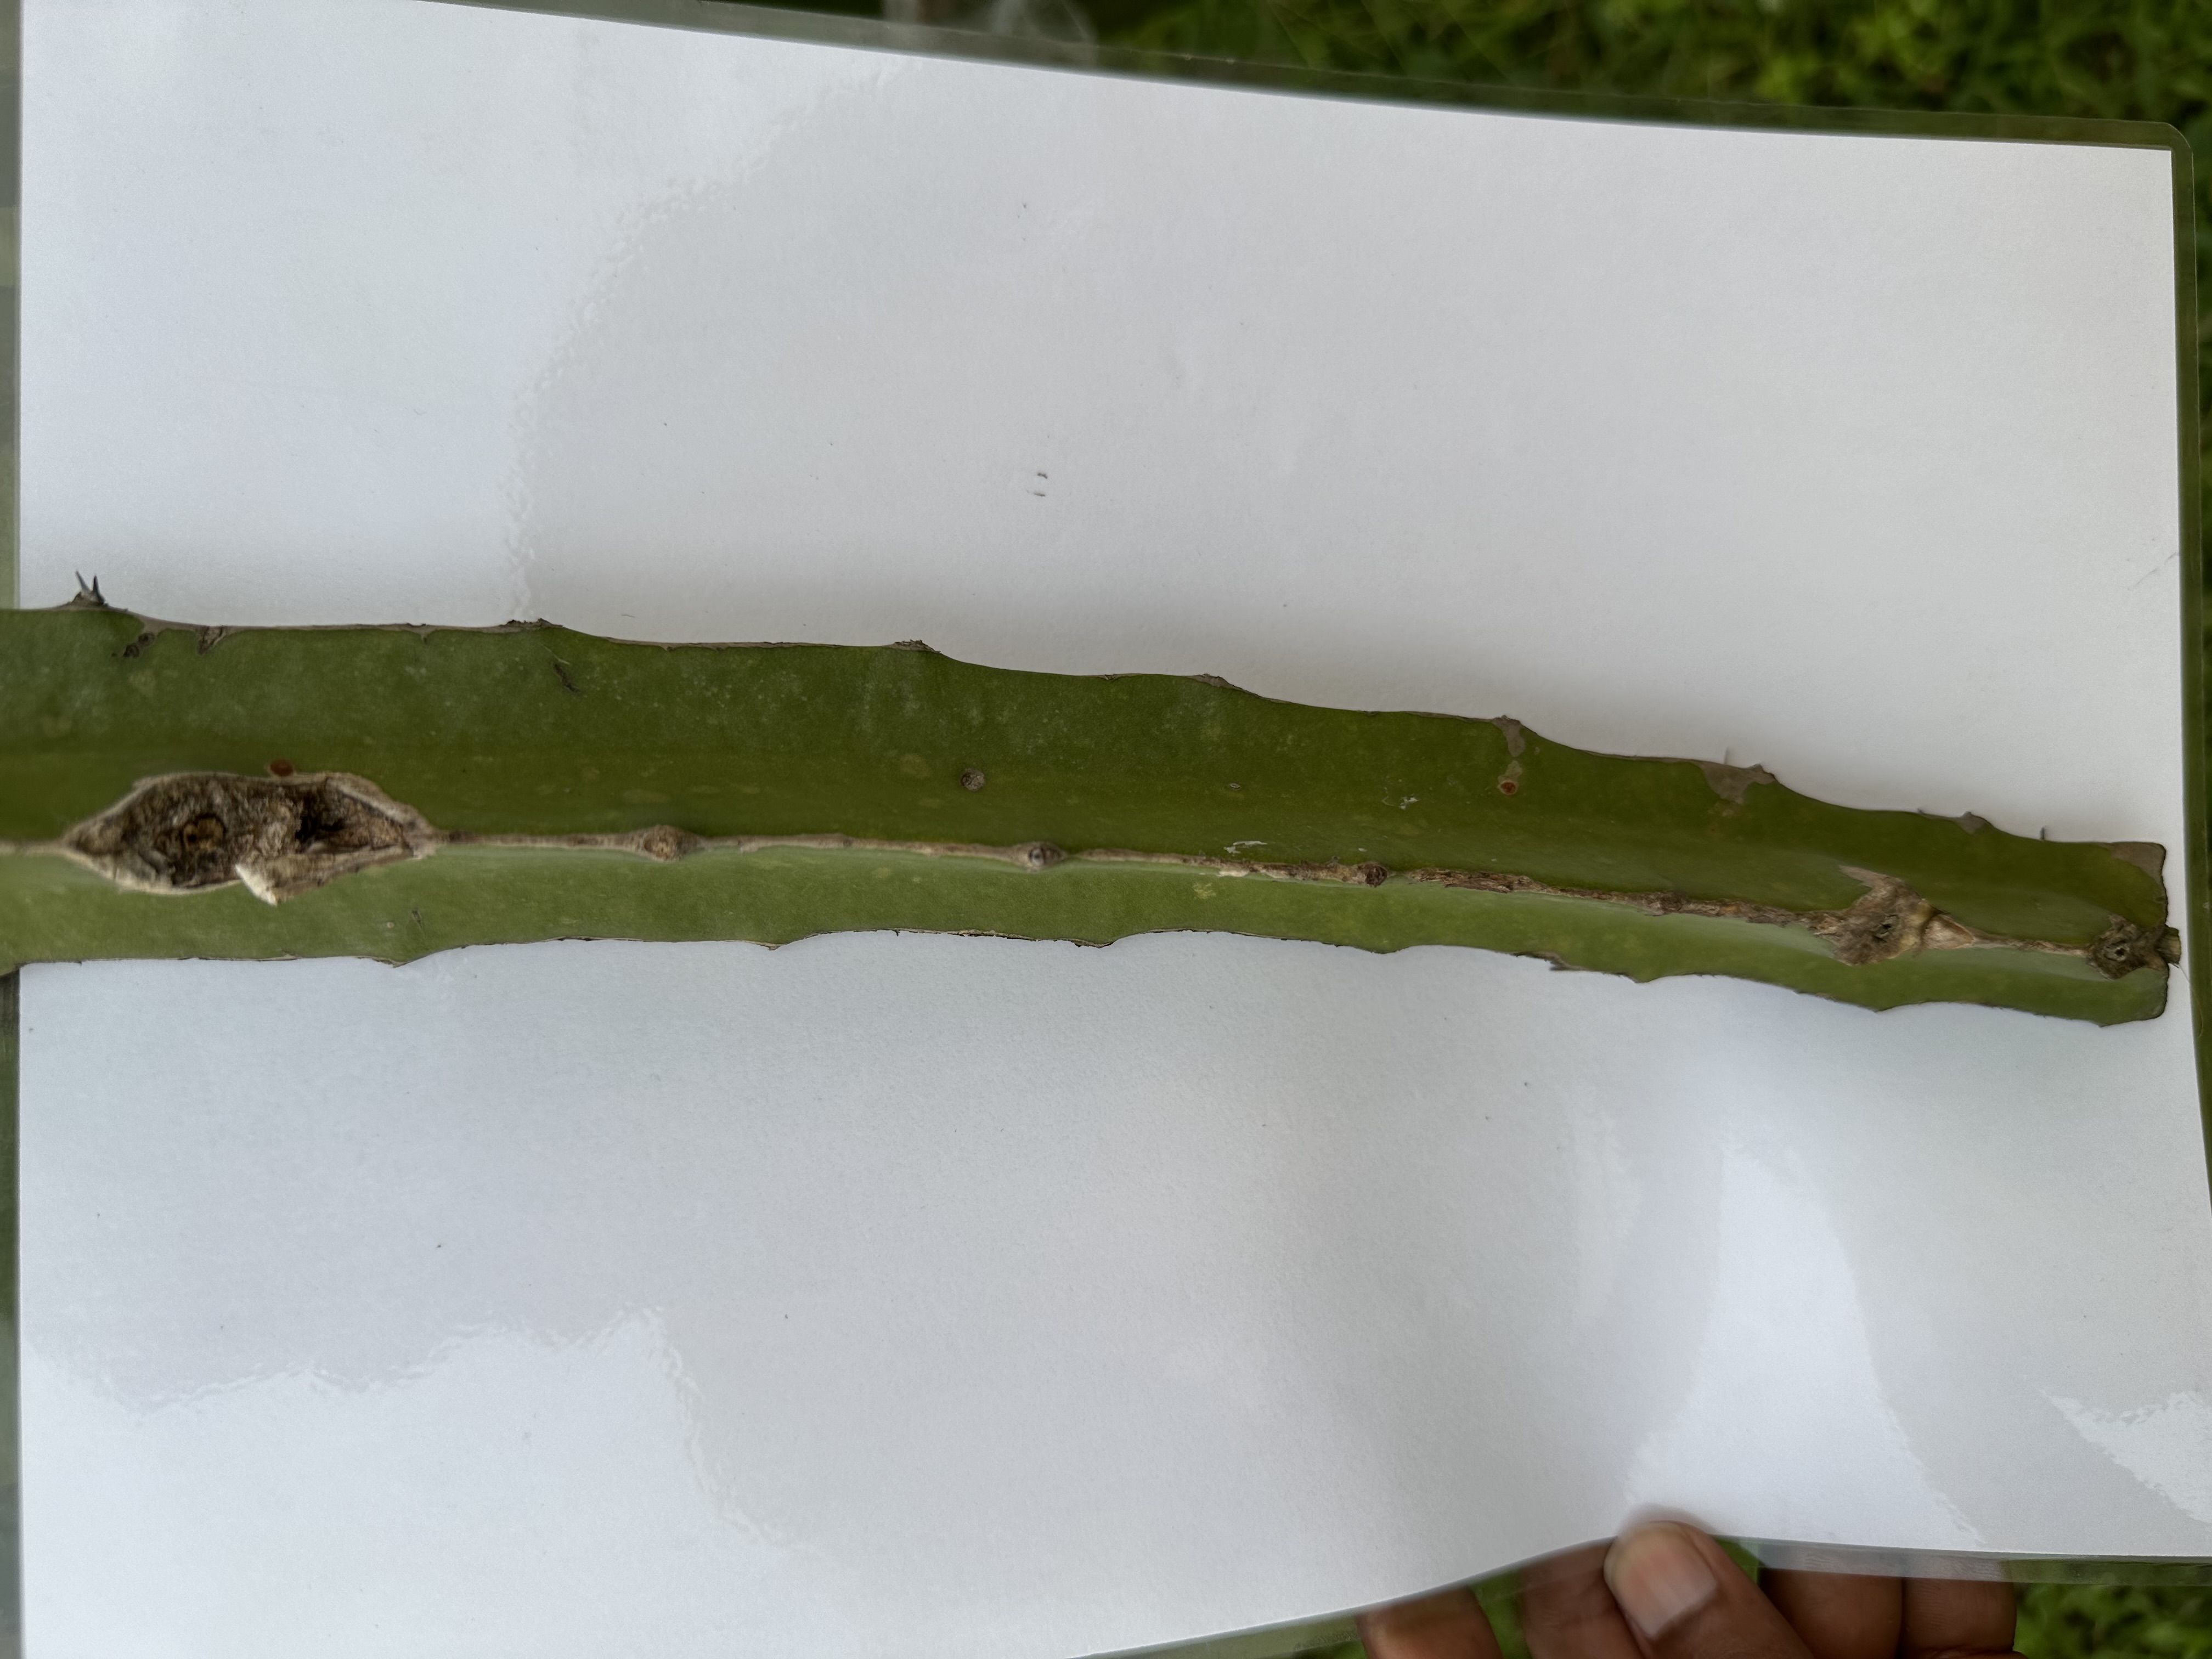
Label: Bad leaf